Kontinuasom

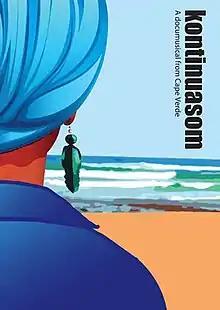
Poster for the film

Kontinuasom is a 2010 documentary film which was released in Cape Verde and Spain. It was directed by Oscar Martinez. The film describes the musical heritage and culture of Cape Verde.